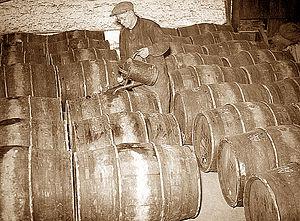
Ouillage à la Halle aux vins
L'ouillage est une action périodique visant à toujours maintenir le niveau maximal des fûts et des cuves de vin dans une cave. Il compense les pertes, ou « consume », dues à l'absorption ou l'évaporation. L'ouillage des fûts peut être réalisé avec un outil spécifique, l'ouillette.